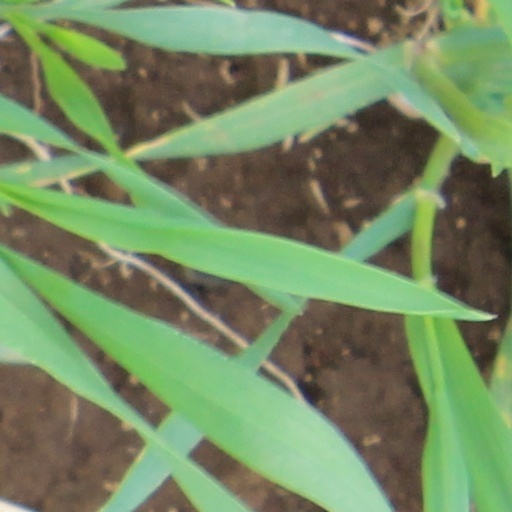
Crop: wheat